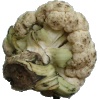
Label: Cauliflower 1